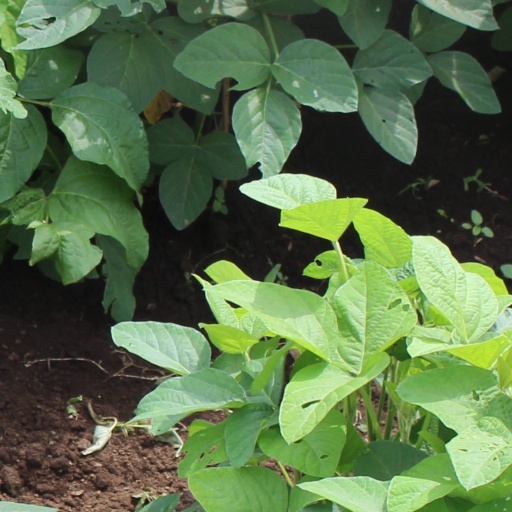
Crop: soybean